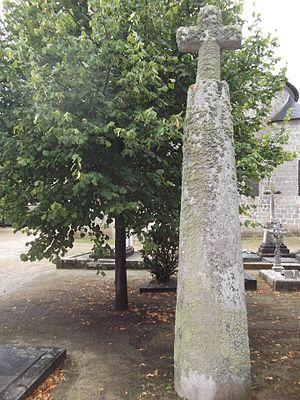
Stèle tronconique cannelée (Ier millénaire avant J.C.)
Loctudy est une commune du sud du département du Finistère, dans la région Bretagne, en France, littorale de l'océan Atlantique.